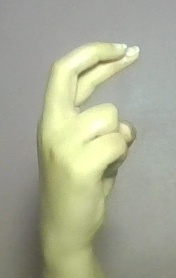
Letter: zay